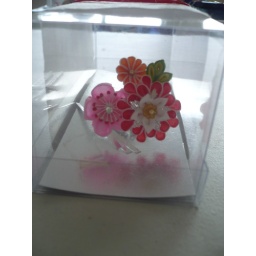
Making Japanese silk flower hair ornaments --commercial product in box